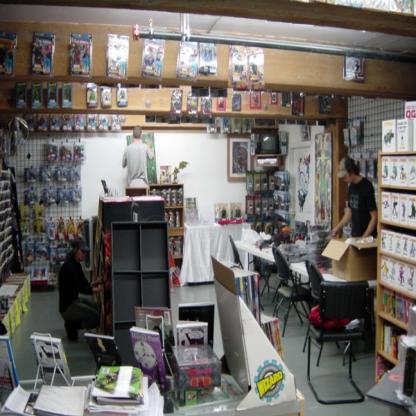
Scene: Indoor